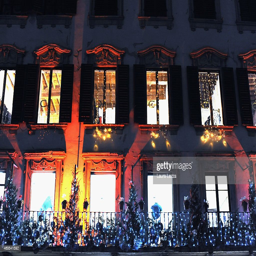
a general view of lighting and decorations .